Kissing Jessica Stein

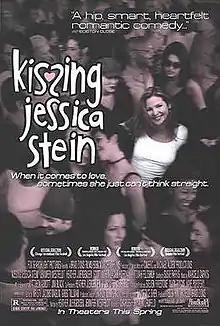
Theatrical release poster

Kissing Jessica Stein is a 2001 American independent romantic comedy film written and co-produced by the film's stars, Jennifer Westfeldt and Heather Juergensen, and directed by Charles Herman-Wurmfeld. The film also stars Scott Cohen, Jackie Hoffman, and Tovah Feldshuh. It is one of the earlier film appearances of actors Jon Hamm and Michael Showalter. The film is based on a scene from the 1997 off-Broadway play "Lipschtick" by Westfeldt and Juergensen. It was released in 2001 by Fox Searchlight Pictures.